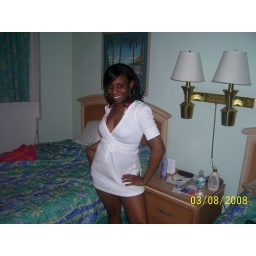
me in white shirt